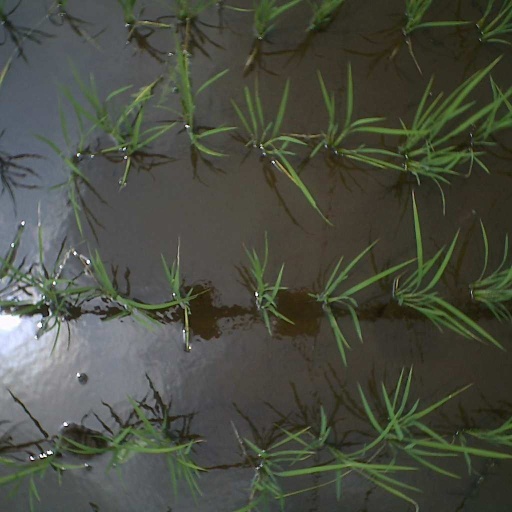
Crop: rice